Rhadine (beetle)

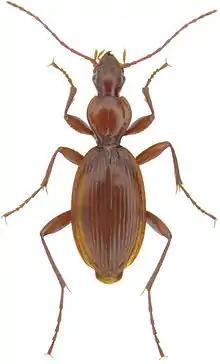
Rhadine lindrothi Barr beetle

Rhadine is a genus of beetles in the family Carabidae, containing the following species: